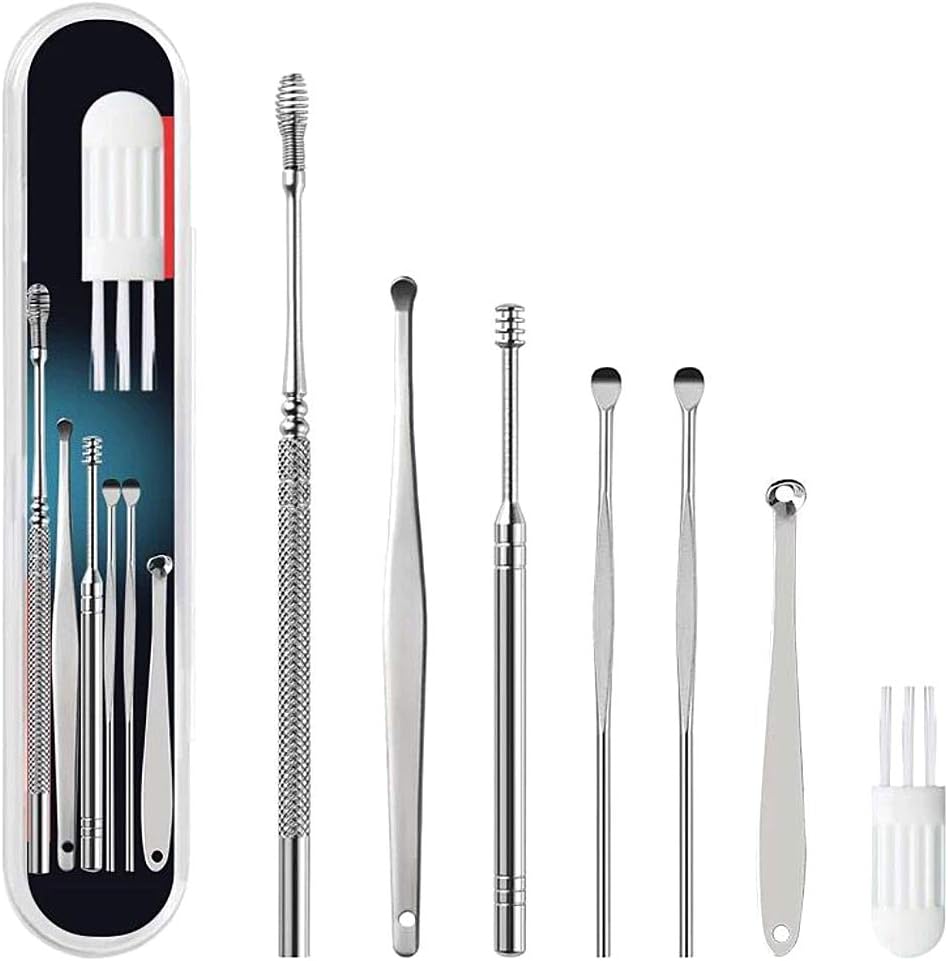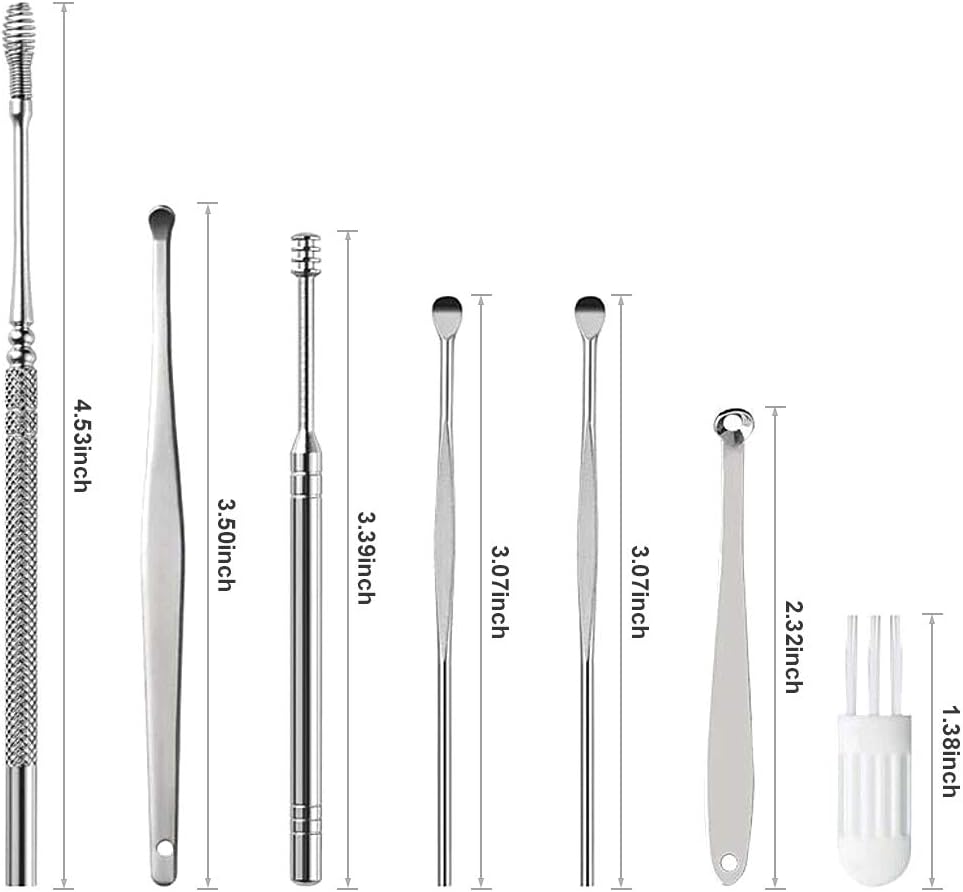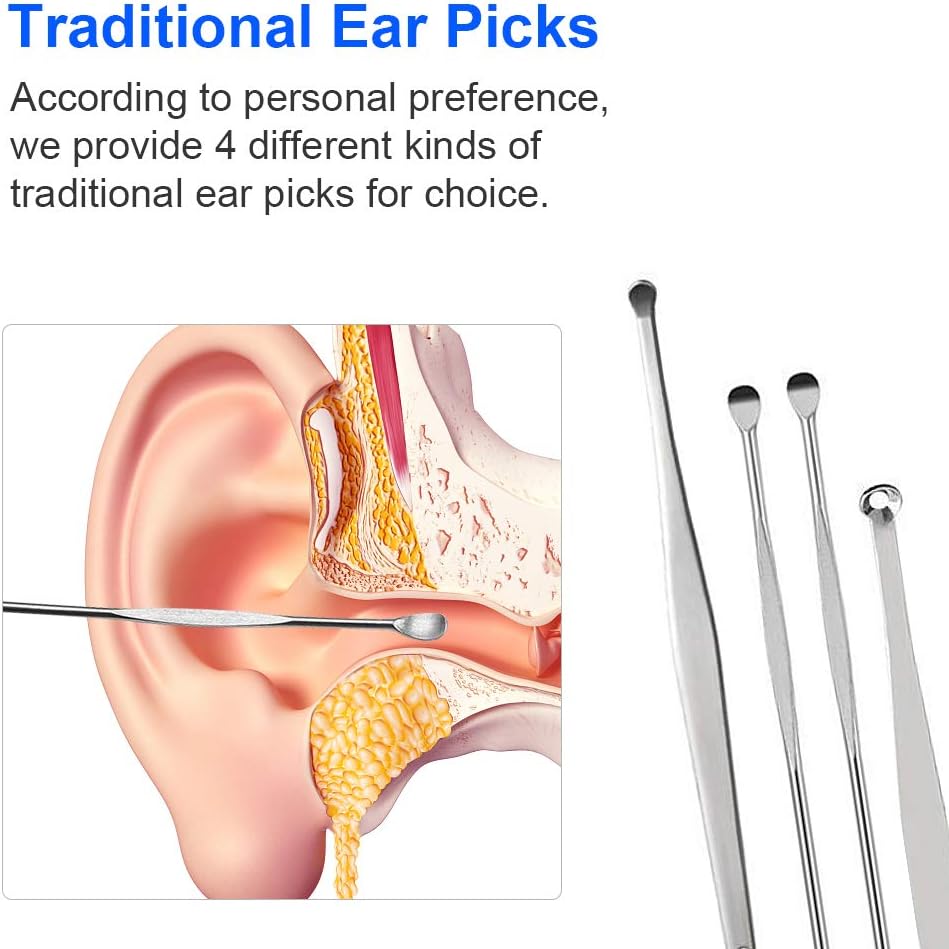
7 Pcs Ear Pick Ear Wax Remove Kit, Ear Cleaning Tools Set, Ear Curette Earwax Remove Tools with a Cleaning Brush and Storage Box, Silver
Category: Health & Personal Care
1 Product information Type: Earwax removal kits Color: Silver Material: Stainless steel 2 Package Includes Ear pick (6 Pcs) Cleaning brush (1 Pc) Storage box (1 Pc) 3 Notes Please be careful when you clean your ear. Please DO NOT put ear pick too deep intoyour ear canal. For the safety, please keep it away fromchildren
Features: HIGH QUALITY STAINLESS STEEL: Our ear picks are made of high quality stainless steel. As a result, they are durable and anti-rust. | PREMIUN DESIGN: Compared with the traditional cotton swab, which may push the earwax into the ear, our earwax removal kit have several improvements. The ear pick in scoop shaped can remove the earwax easily and effectively. The ear pick in spiral design can relieve itching by massaging your ear canal. | SAFE: In order to prevent any scratching or irration to ear, all of our ear picks have been fully polished to ensure that all of the surfaces are smooth. | EASY TO USE AND CLEAN: Please wash our ear picks thoroughly with soap and water befor and after using. And then, pleae also sterilize the ear picks with rubbing alcohol. Also you can clean the debris with our cleaning brush. | PORTABLE STORAGE BOX: Our ear pick cleaning set comes with a portable storage box. You can easily take those earwax removal kit. Our ear wax remove kit is also a great gift for your famliy and your friends.